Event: Nepal Earthquake
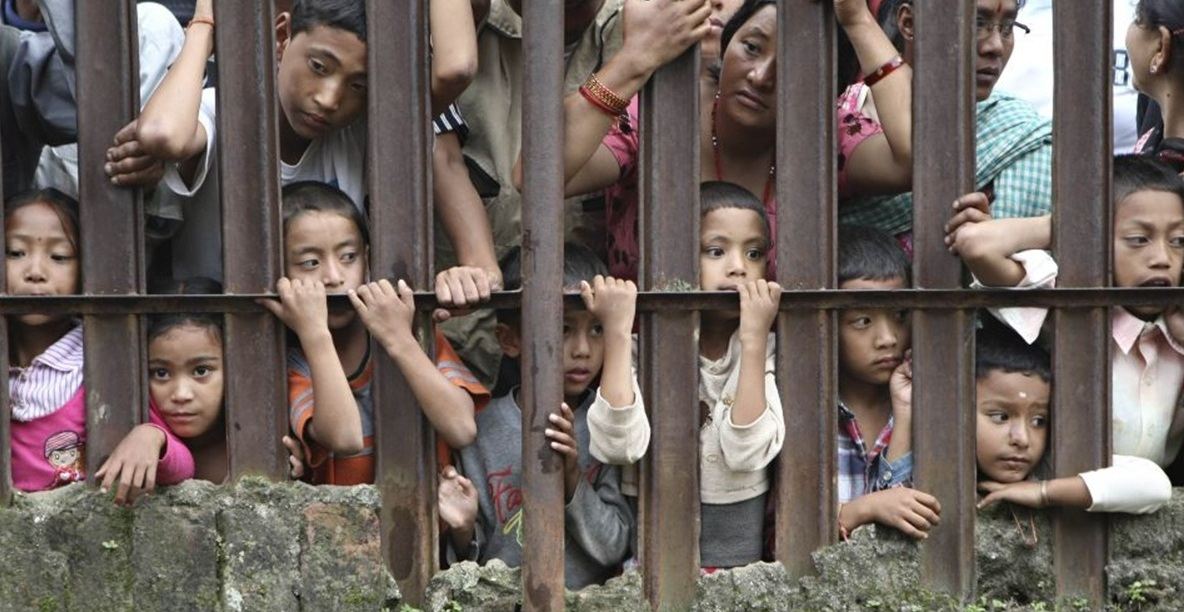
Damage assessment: no_damage